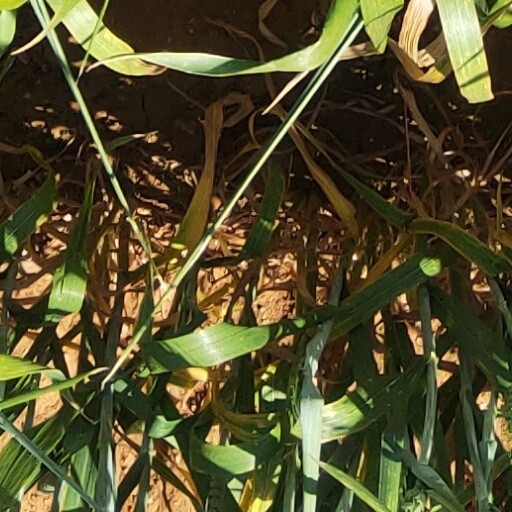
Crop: wheat